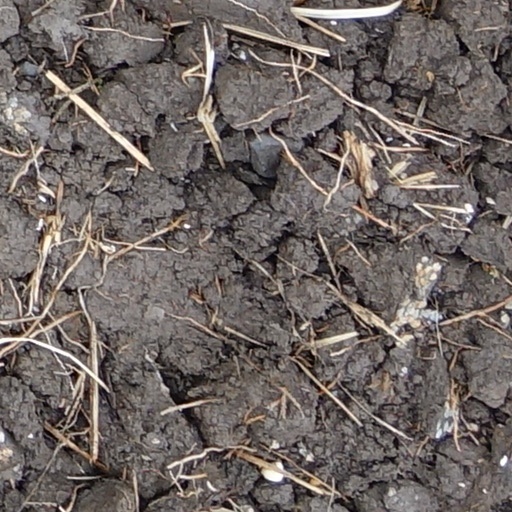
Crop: wheat